Right to sit

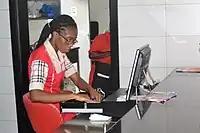
A seated restaurant worker in Ivory Coast, October 2017.

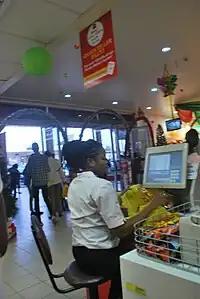
A seated cashier at a grocery store in Nigeria, November 2017.

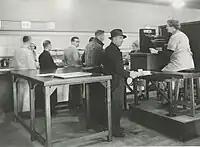
Seated cashier at a cafeteria in Australia, May 1944.

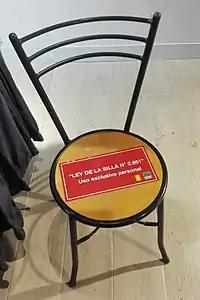
Chair intended for use by workers at a department store in Santiago, Chile.

In much of Europe it is the norm for cashiers to sit while working, whereas prolonged standing while working is the norm in most of North America, Asia, and Australia.